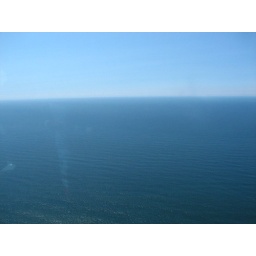
Not a cloud in the sky on this beautiful day!